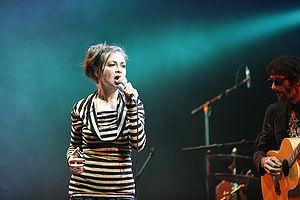
Les Rita Mitsouko est le nom d'un duo d'auteurs-compositeurs-interprètes pop-rock formé en 1979 et composé de Catherine Ringer et Fred Chichin. Le groupe, révélé en 1985 par le tube Marcia Baïla, est l'un des plus populaires dans les années 1980. Le duo prend fin à la mort de Fred Chichin en 2007.
Le Petit Train est une chanson écrite par l'auteur-compositeur Marc Fontenoy et interprétée par André Claveau en 1952.